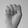
ASL letter: S